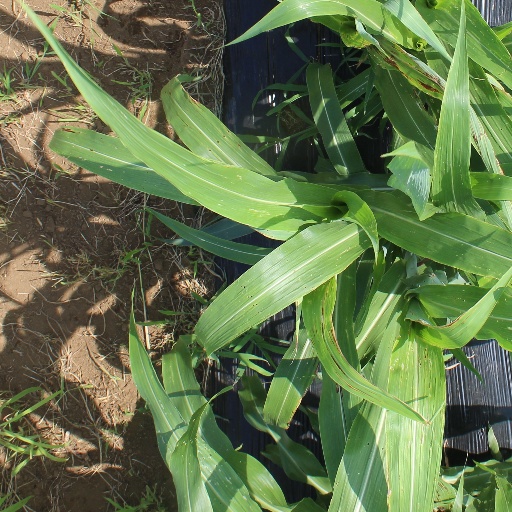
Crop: sorghum